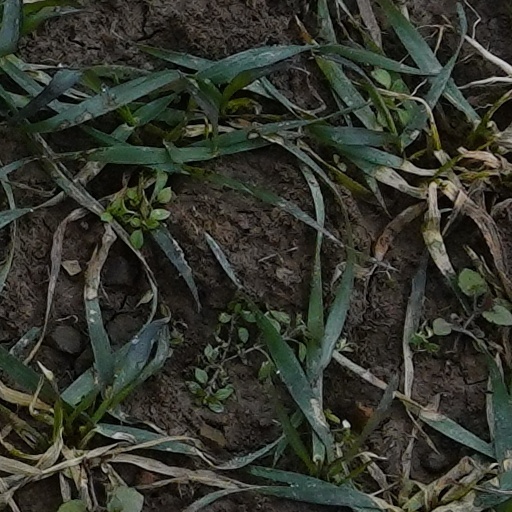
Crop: wheat